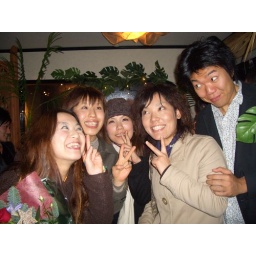
the three girls were about to be attacked by crazy girl and boy.